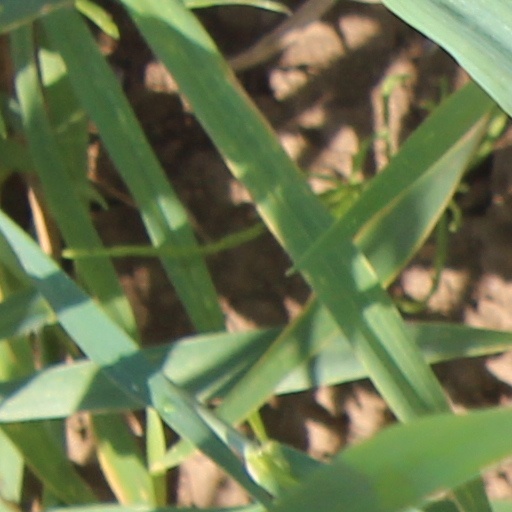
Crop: wheat